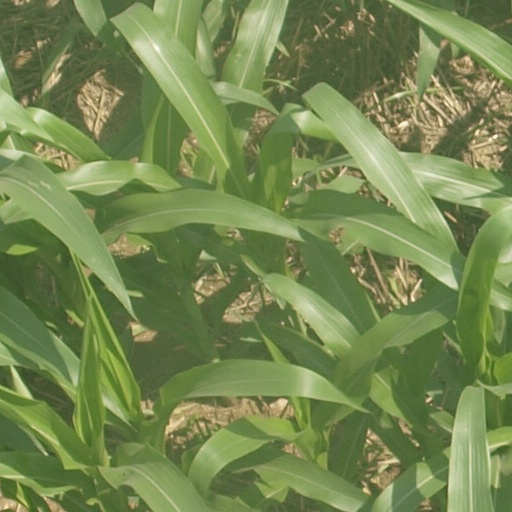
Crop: maize; corn